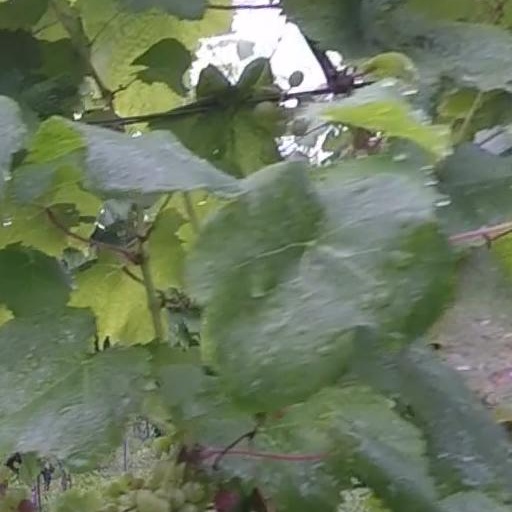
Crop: grape